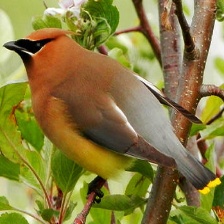
Species: CEDAR WAXWING
Scientific name: BOMBYCILLA CEDRORUM